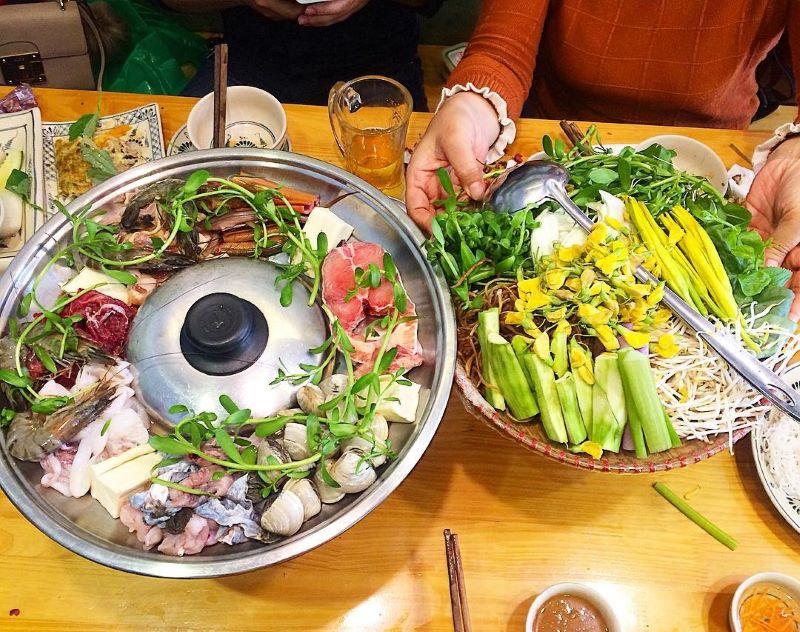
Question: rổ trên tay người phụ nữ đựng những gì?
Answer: đựng các loại rau